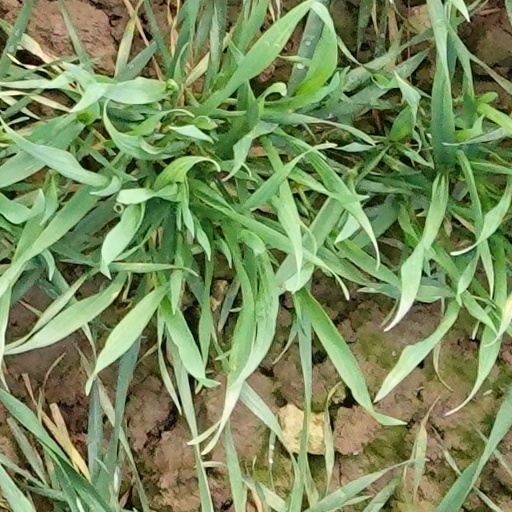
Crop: wheat